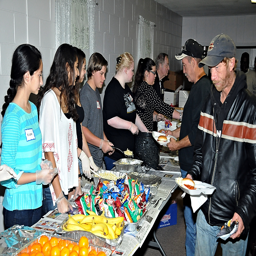
dinner is served to the homeless at the january event